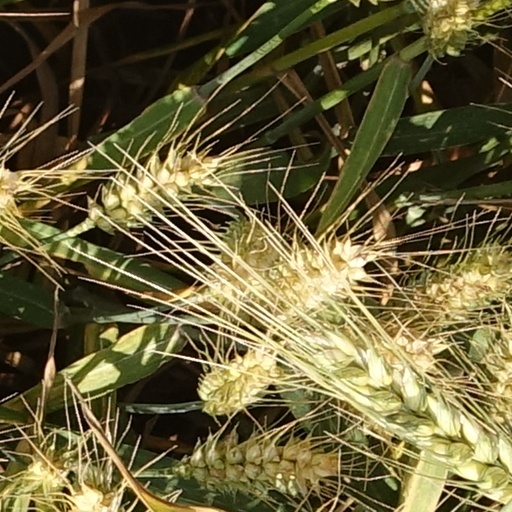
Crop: wheat